Voyage to the Bottom of the Sea

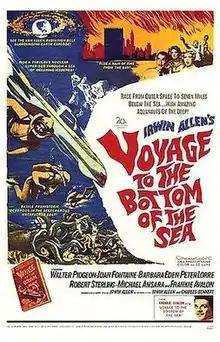
Theatrical release poster (1 of 4 used)

Voyage to the Bottom of the Sea is a 1961 American science fiction disaster film, produced and directed by Irwin Allen, and starring Walter Pidgeon and Robert Sterling. The supporting cast includes Peter Lorre, Joan Fontaine, Barbara Eden, Michael Ansara, and Frankie Avalon. The film's storyline was written by Irwin Allen and Charles Bennett. The opening title credits theme song was sung by Avalon. The film was distributed by 20th Century Fox.